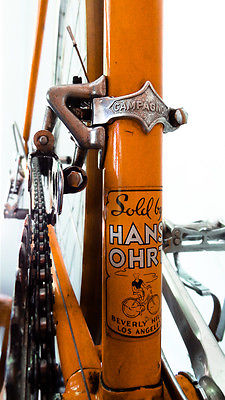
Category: bicycle